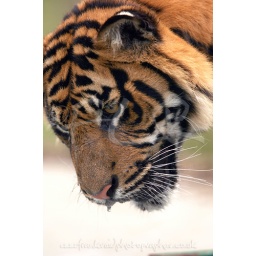
WHF Sumatran tiger cubs first taste of their new water pool during a Summer heat wave in July 2009.